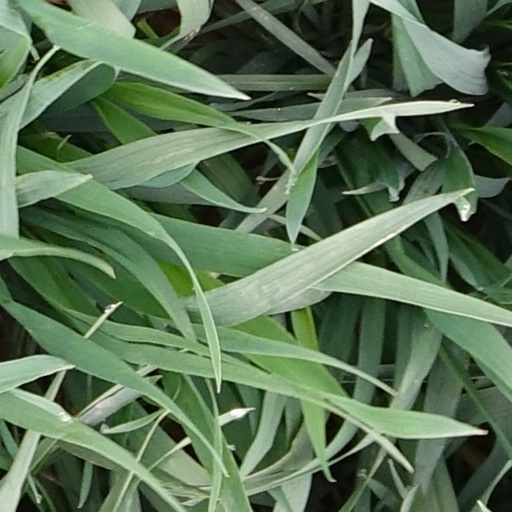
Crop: wheat